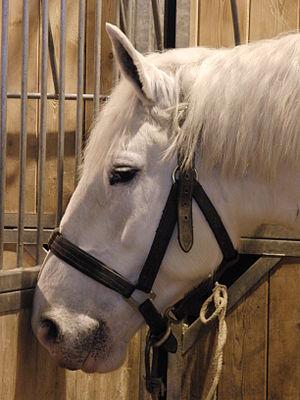
Tête d'un cheval Boulonnais - Salon international de l'agriculture 2011